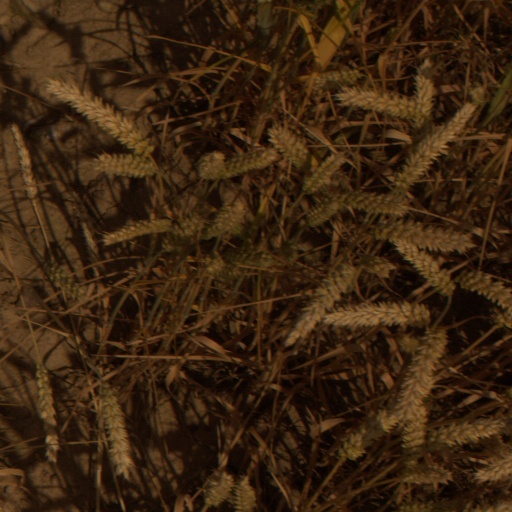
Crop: wheat